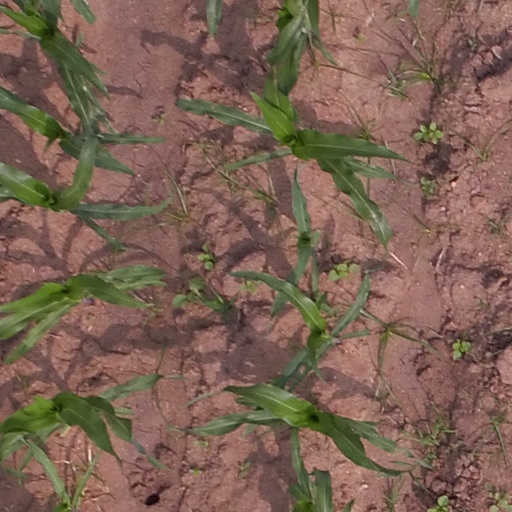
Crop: maize; corn